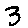
Label: 3